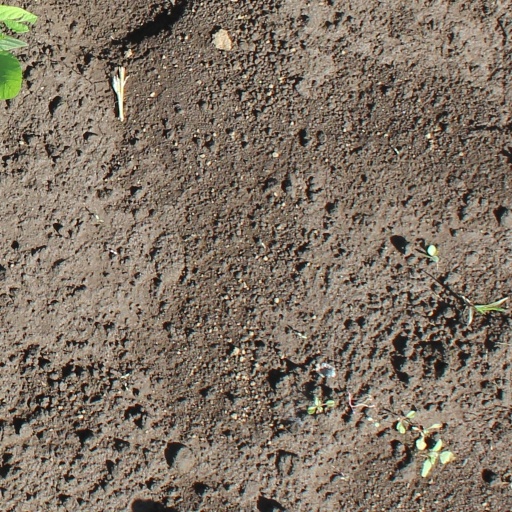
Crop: soybean